Sodium propionate

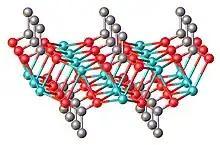
Structure of sodium propionate, with methyl groups and H atoms omitted. Color code: red = O, blue = Na.

Anhydrous sodium propionate is a polymeric structure, featuring trigonal prismatic Na centers bonded to six oxygen ligands provided by the carboxylates. A layered structure is observed, with the hydrophobic ethyl groups projecting into the layered galleries. With hydrated sodium propionate, some of these Na-carboxylate linkages are displaced by water.